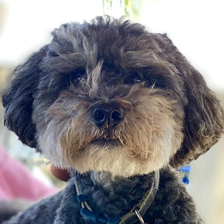
Label: animals